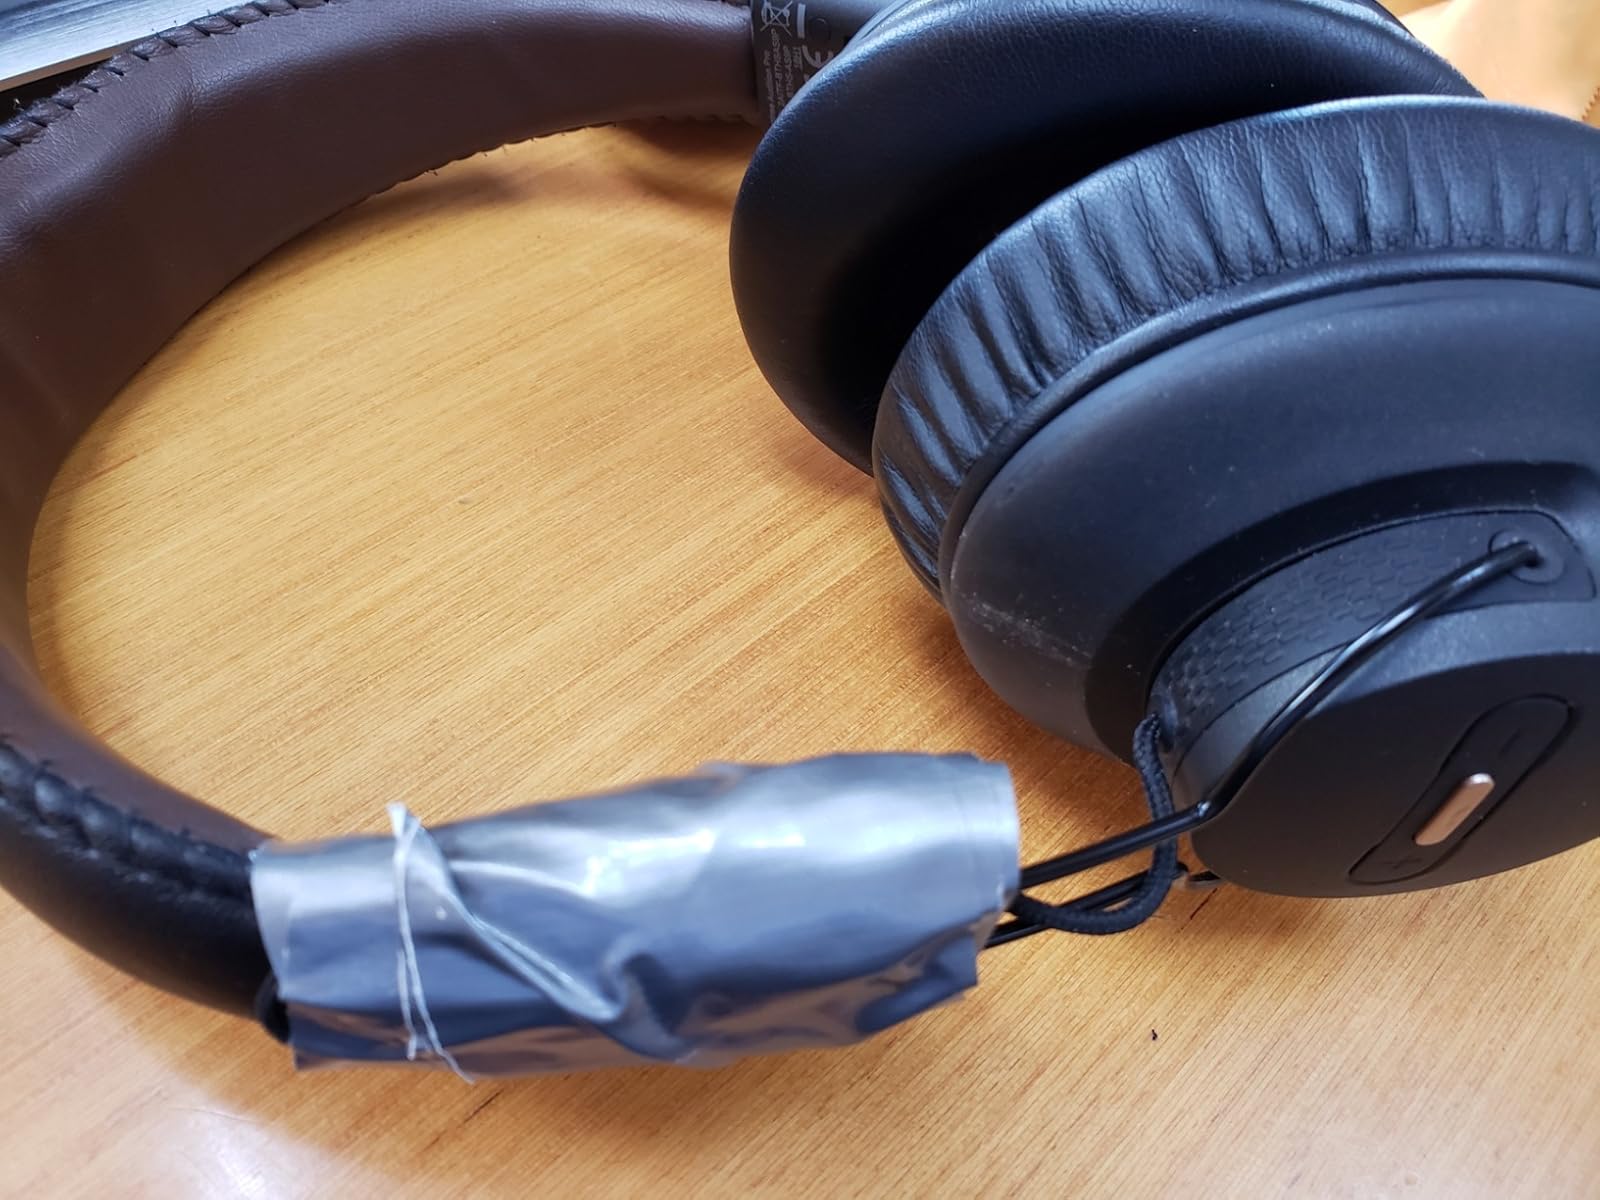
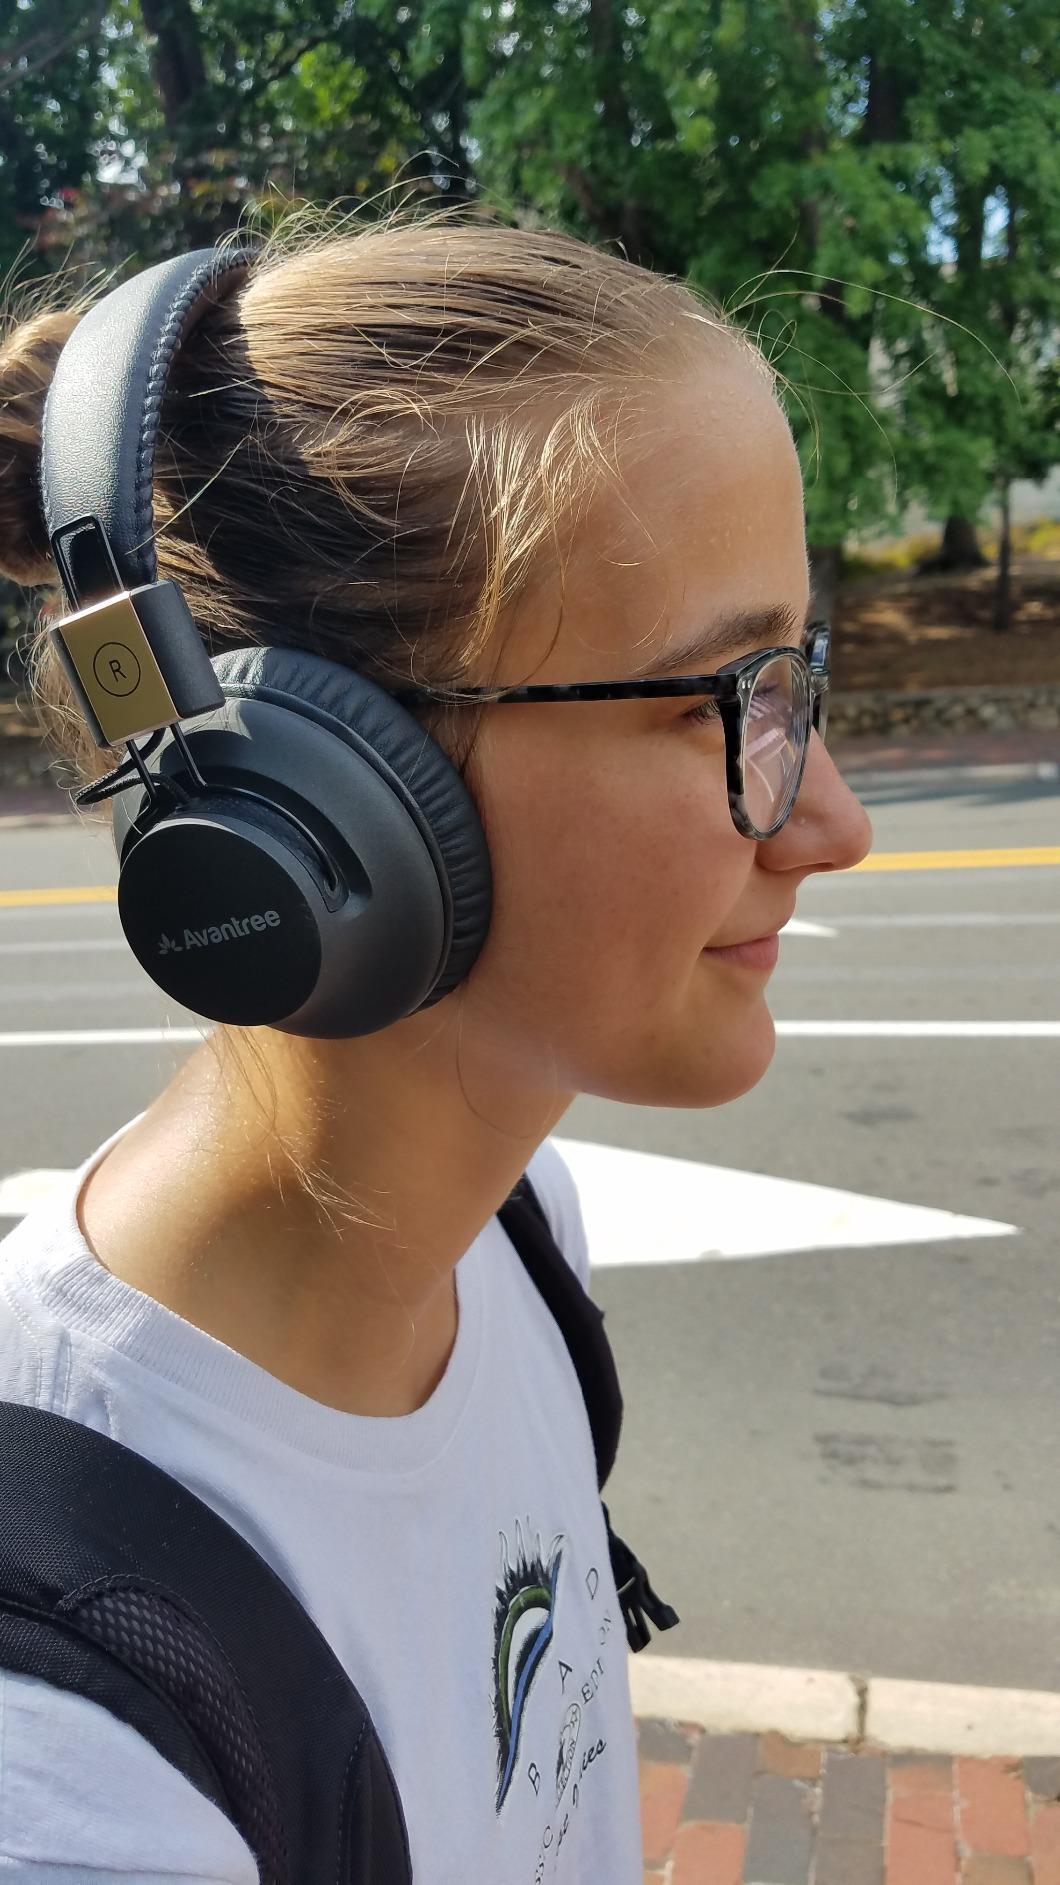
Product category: headphones
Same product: yes